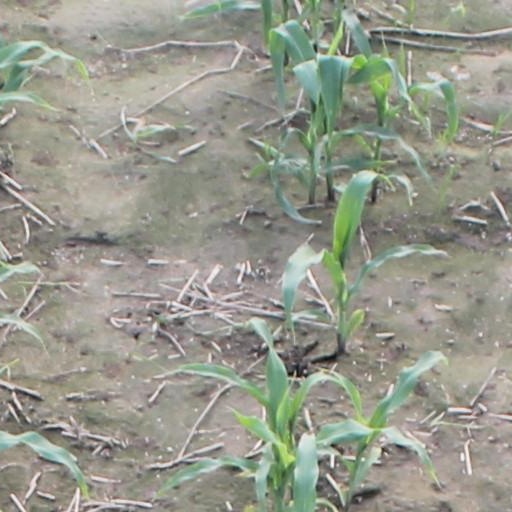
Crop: maize; corn